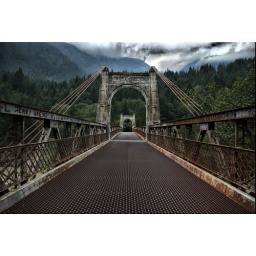
This bridge (Near Hell's Gate, B.C.) was closed after this stretch of road was bypassed in 1962